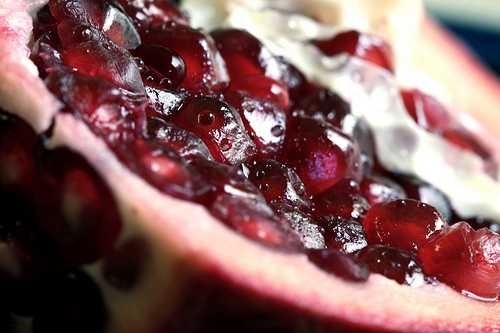
Label: Pomegranate